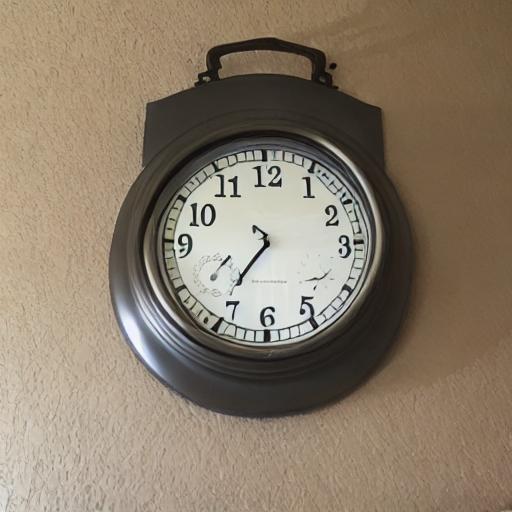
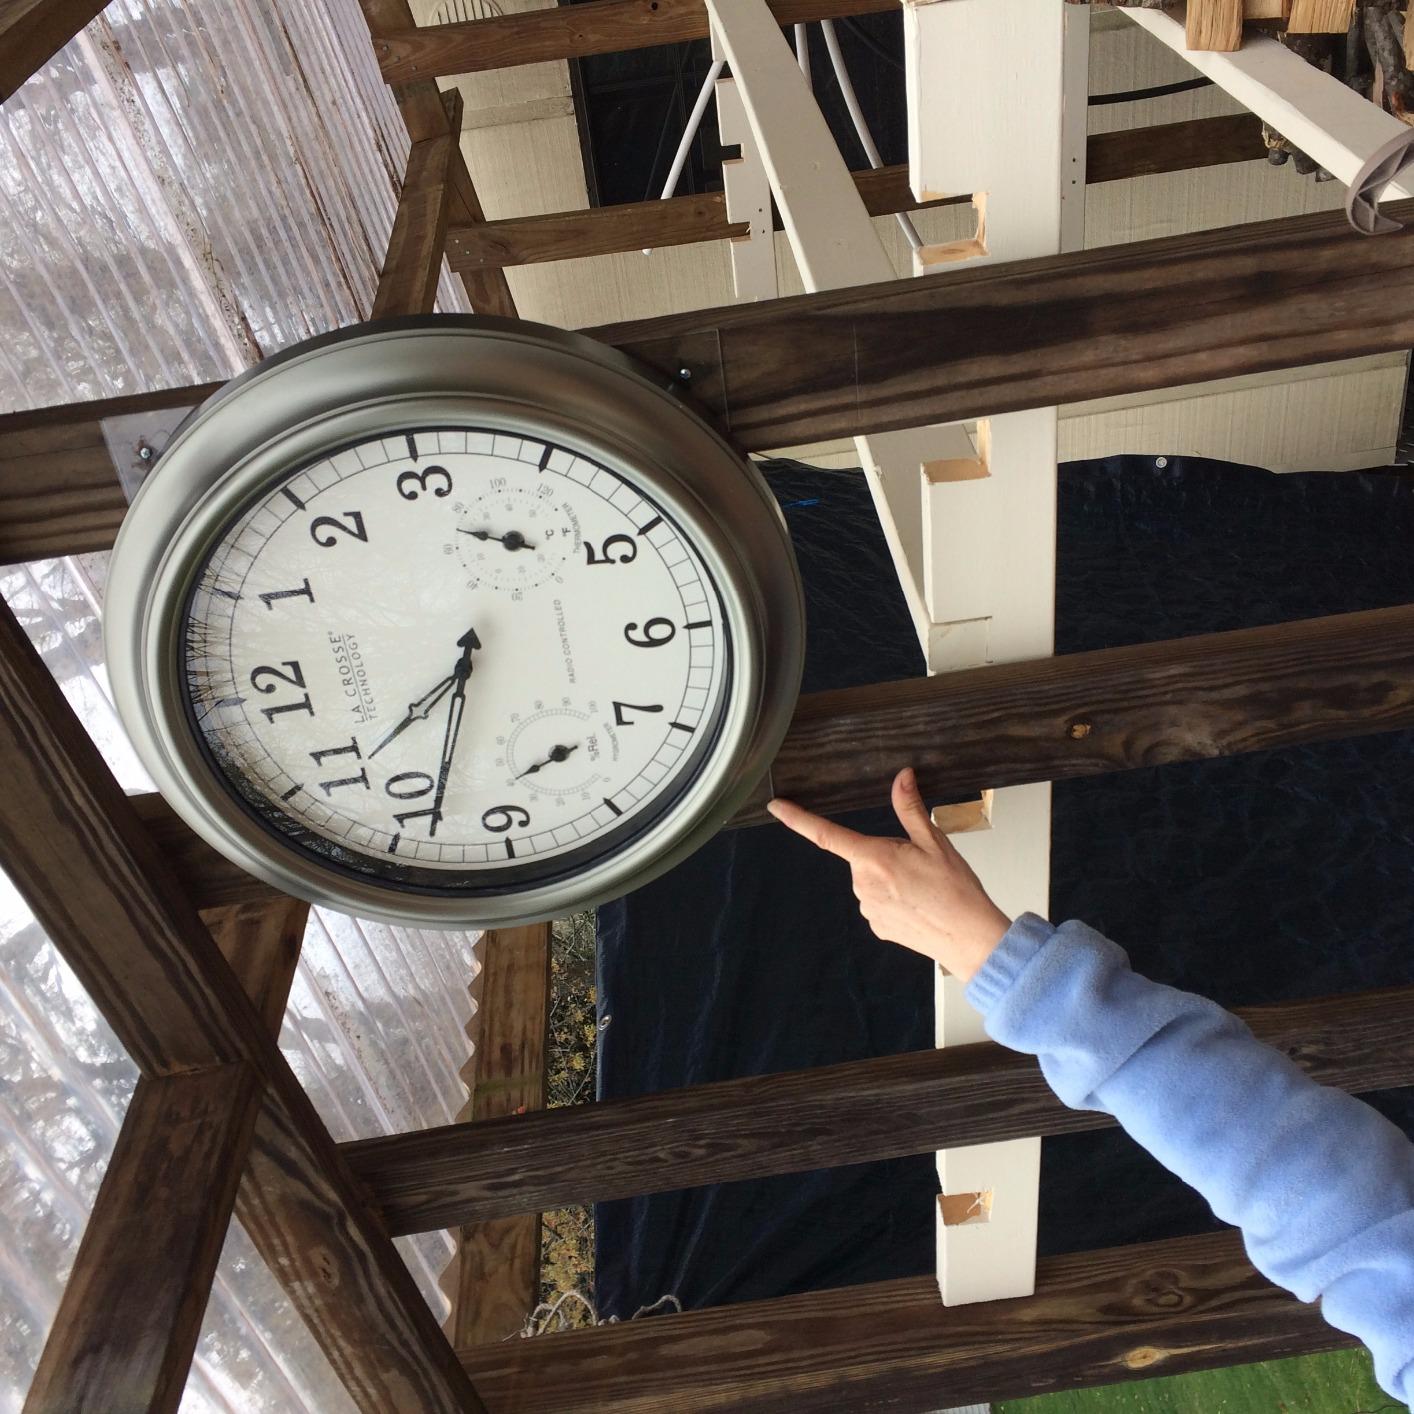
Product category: clock
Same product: no